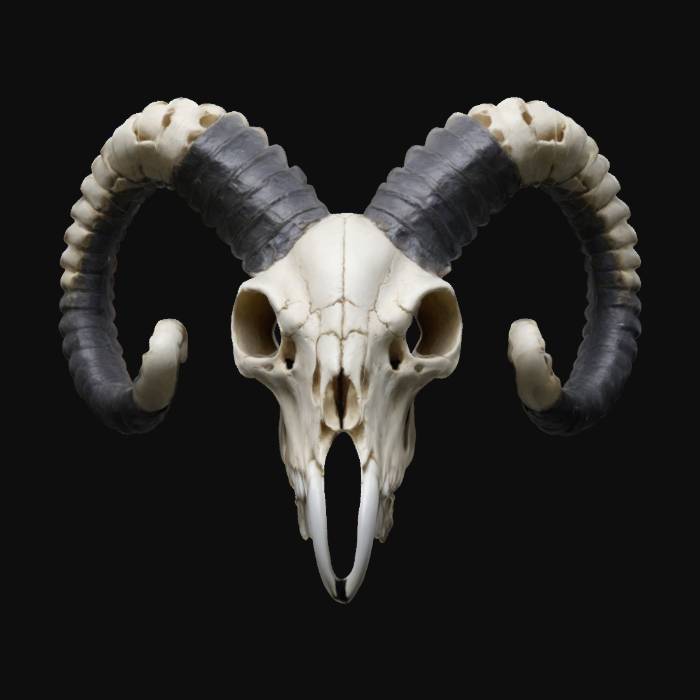
미적 점수 (1~10점): 9